CHIPS and Science Act

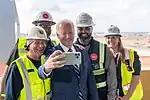
President Biden taking a selfie with construction workers at a TSMC plant in Arizona, December 2022

In August 2023, around the one-year anniversary of the act becoming law, the NSF released a fact sheet outlining what it had done in the first year. Notably, the Technology, Innovation and Partnerships Directorate had awarded more than 760 grants and signed 18 contracts in research and development, and incentivized $4 billion in private capital and 35 exits from federal seed funding for private companies; the NSF issued two letters to employees on research security, increased STEM scholarship amounts, and created a National Secure Data Service per the act's directives. The DOE also issued a press release to commemorate the anniversary, noting materials science, quantum computing and biotechnology had received major attention from the act, as well as efforts to improve energy use, materials sourcing transparency and recycling of computer chips.